Love Never Dies (1955 film)

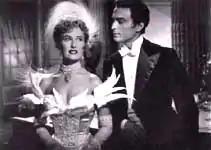
Mirtha Legrand and Alfredo Alcón in a still from the film.

Love Never Dies (Spanish: "El amor nunca muere") is a 1955 Argentine romantic drama film directed by Luis César Amadori, written by Amadori with Pedro Miguel Obligado and starring Zully Moreno, Tita Merello, Mirtha Legrand and Alfredo Alcón.